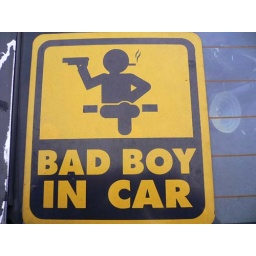
bad boy in car